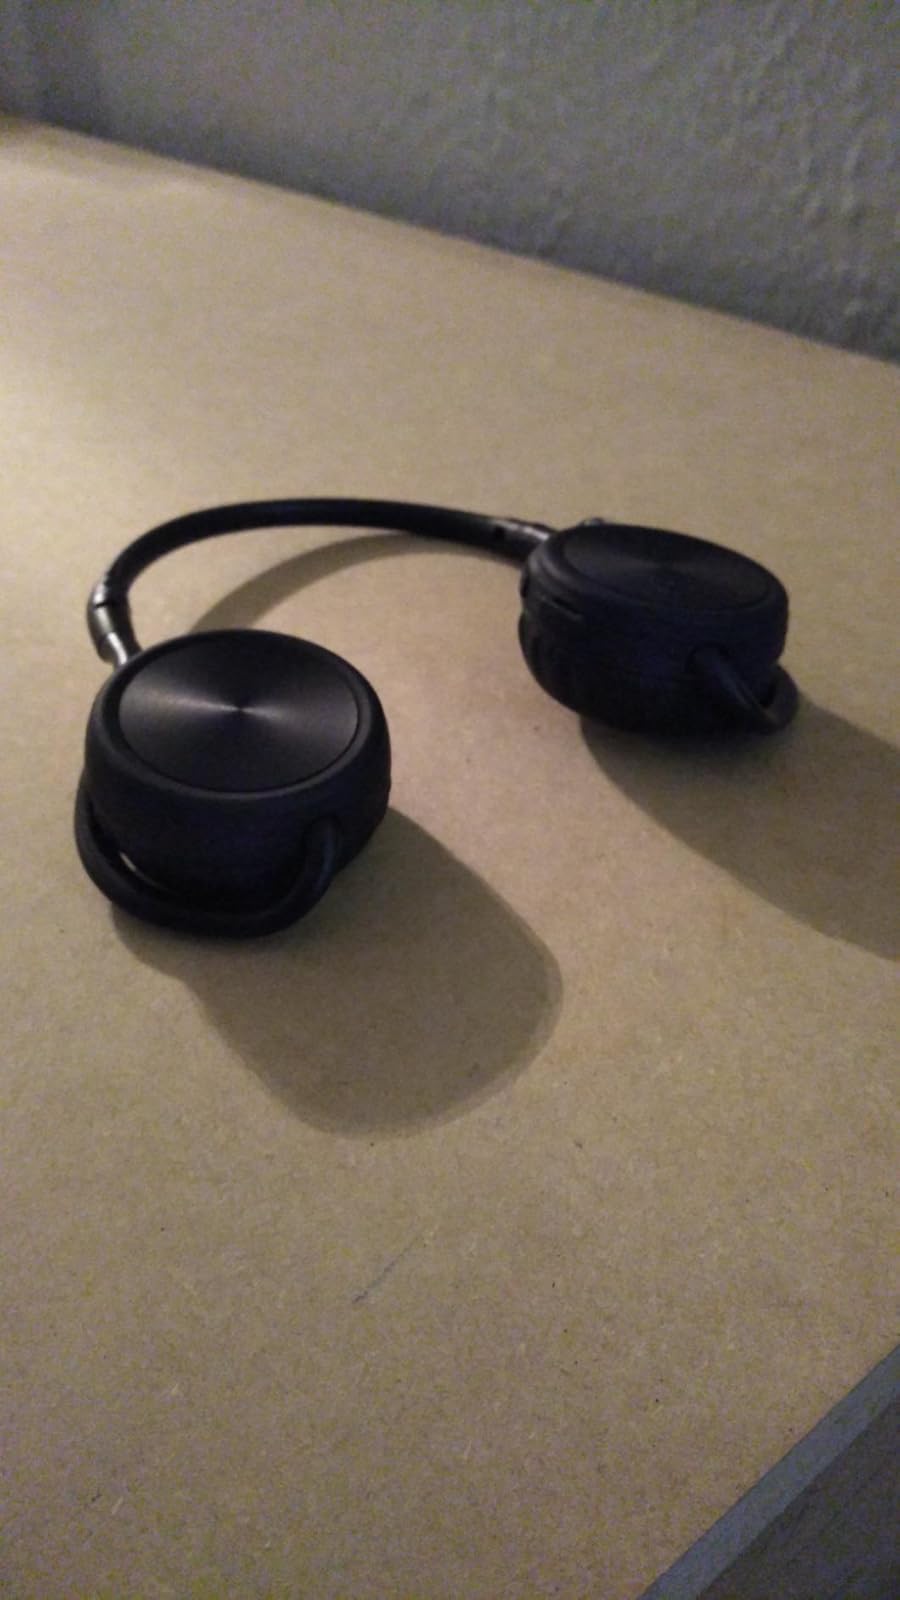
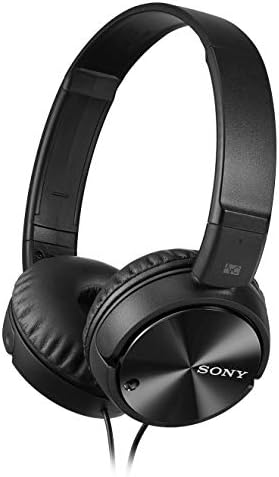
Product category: headphones
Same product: no